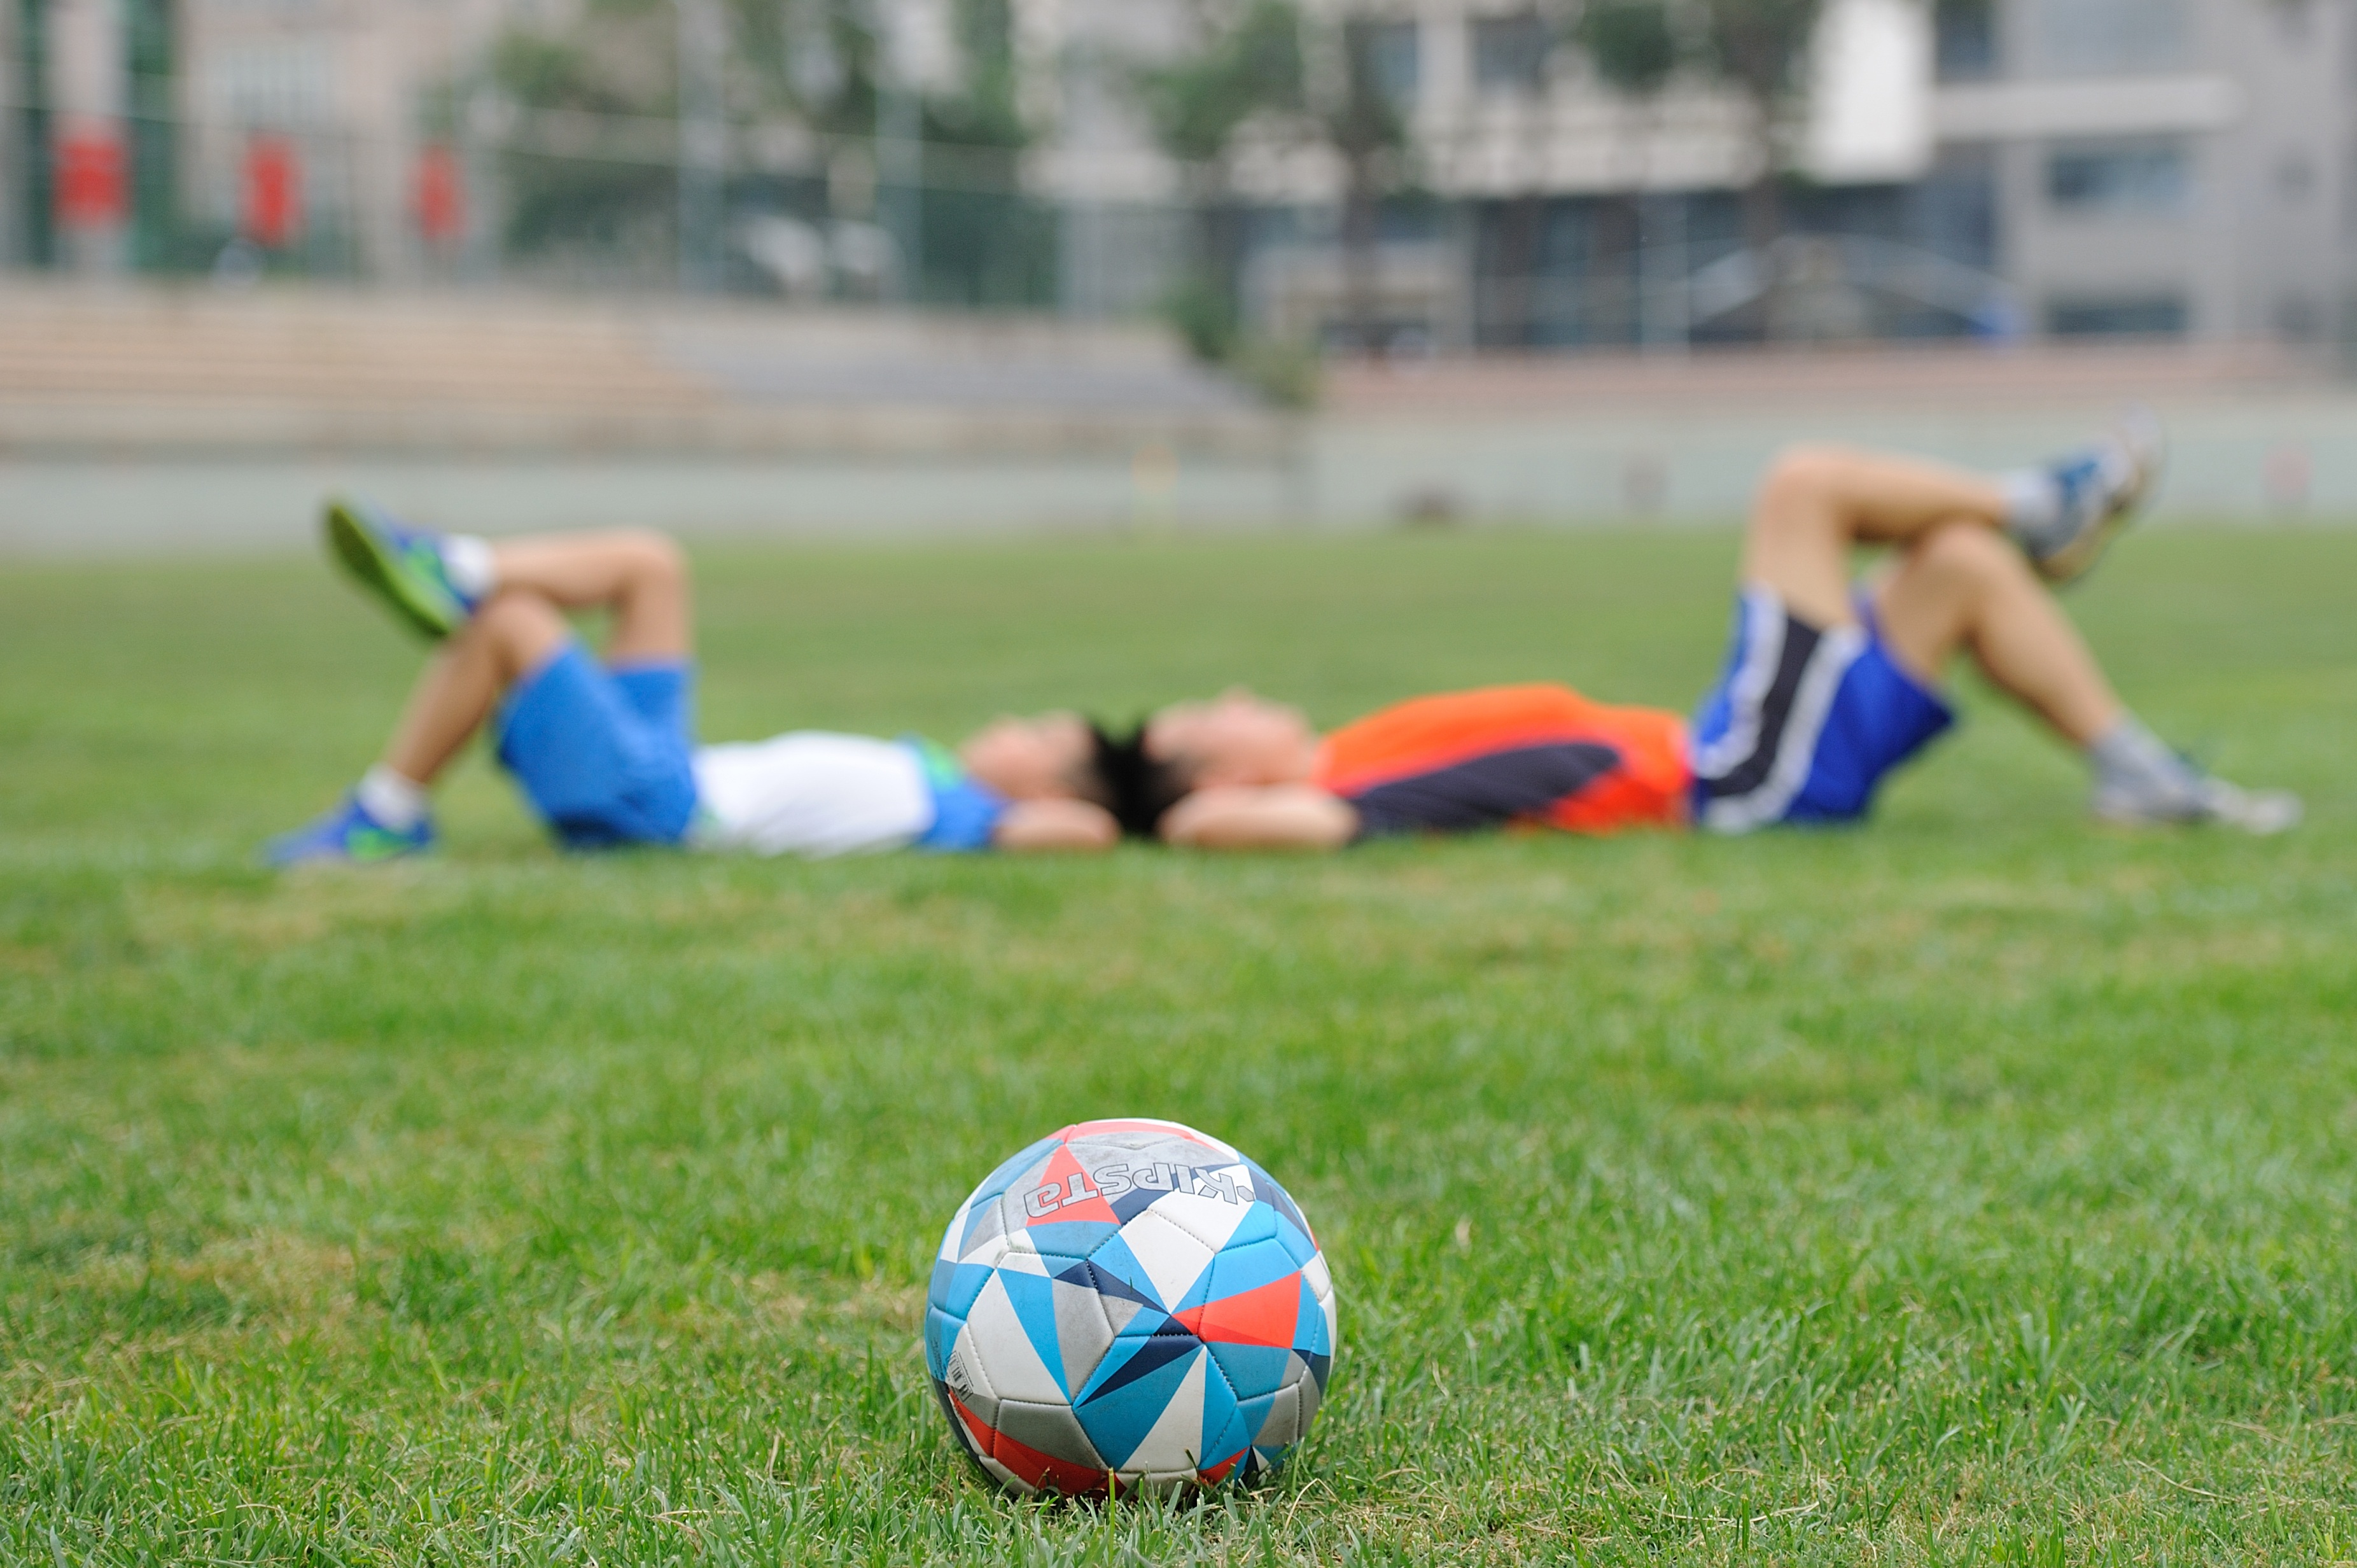
grass, lawn, play, train, soccer, football, leisure, player, teenager, greenery, kids, sports, ball, kick